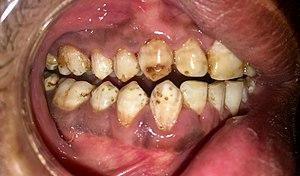
La fluorose est une maladie liée à un excès de fluorures.